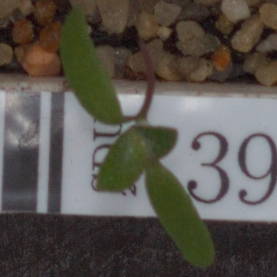
Label: fat_hen